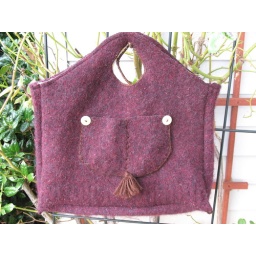
felted sweater, in burgundy turned into a bag. double pocket outside, with chocolate brown accents and yellow buttons.